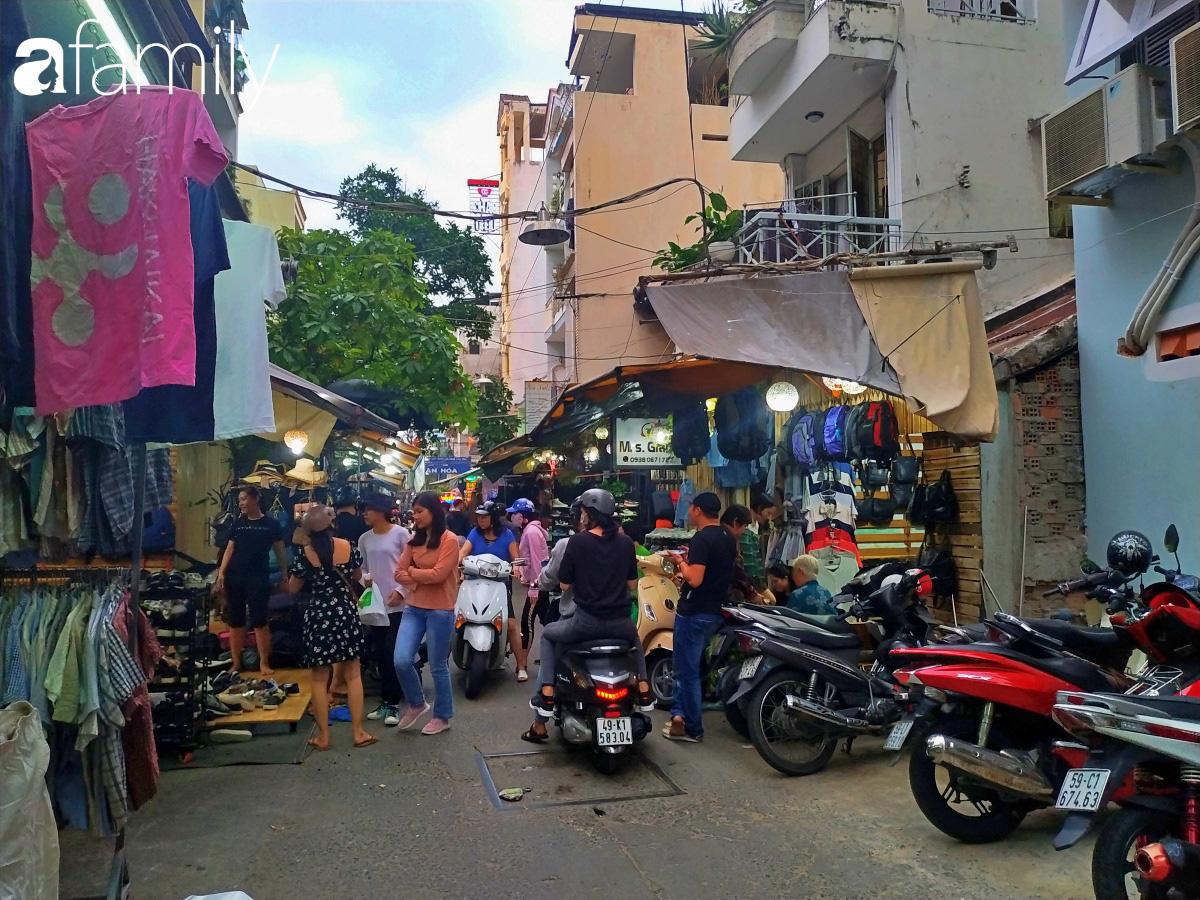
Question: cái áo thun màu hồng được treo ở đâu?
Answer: cái áo thun màu hồng được treo trên cao trước cửa hàng bên trái